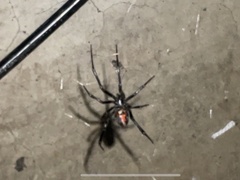
Species: Lactrodectus_hesperus